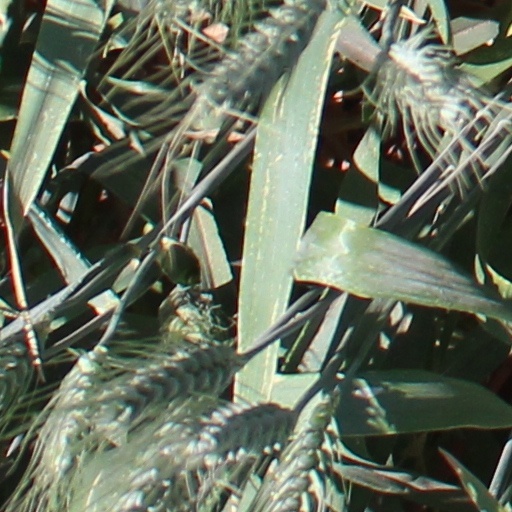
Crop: wheat